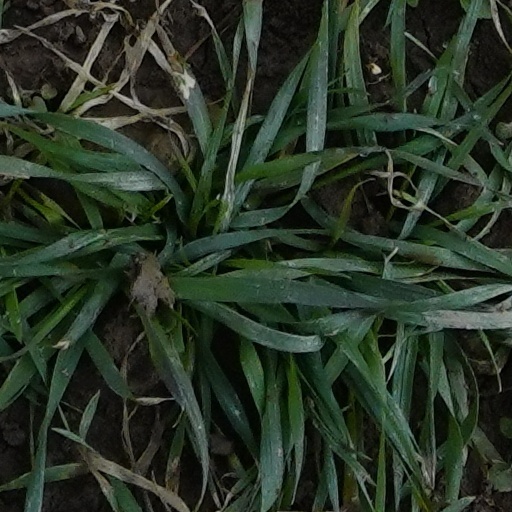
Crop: wheat